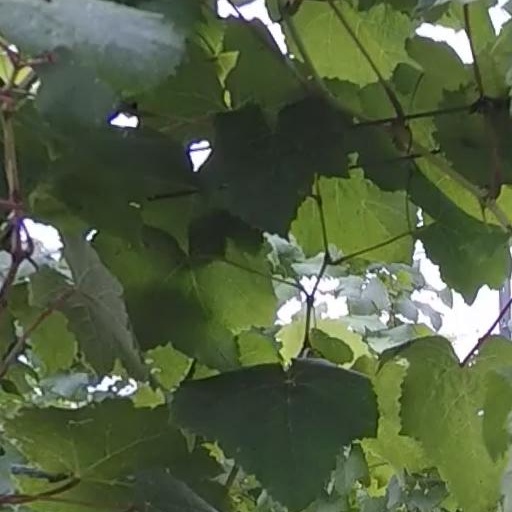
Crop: grape